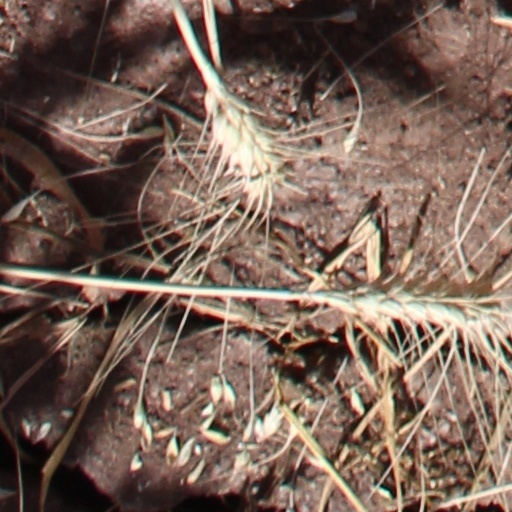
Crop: wheat